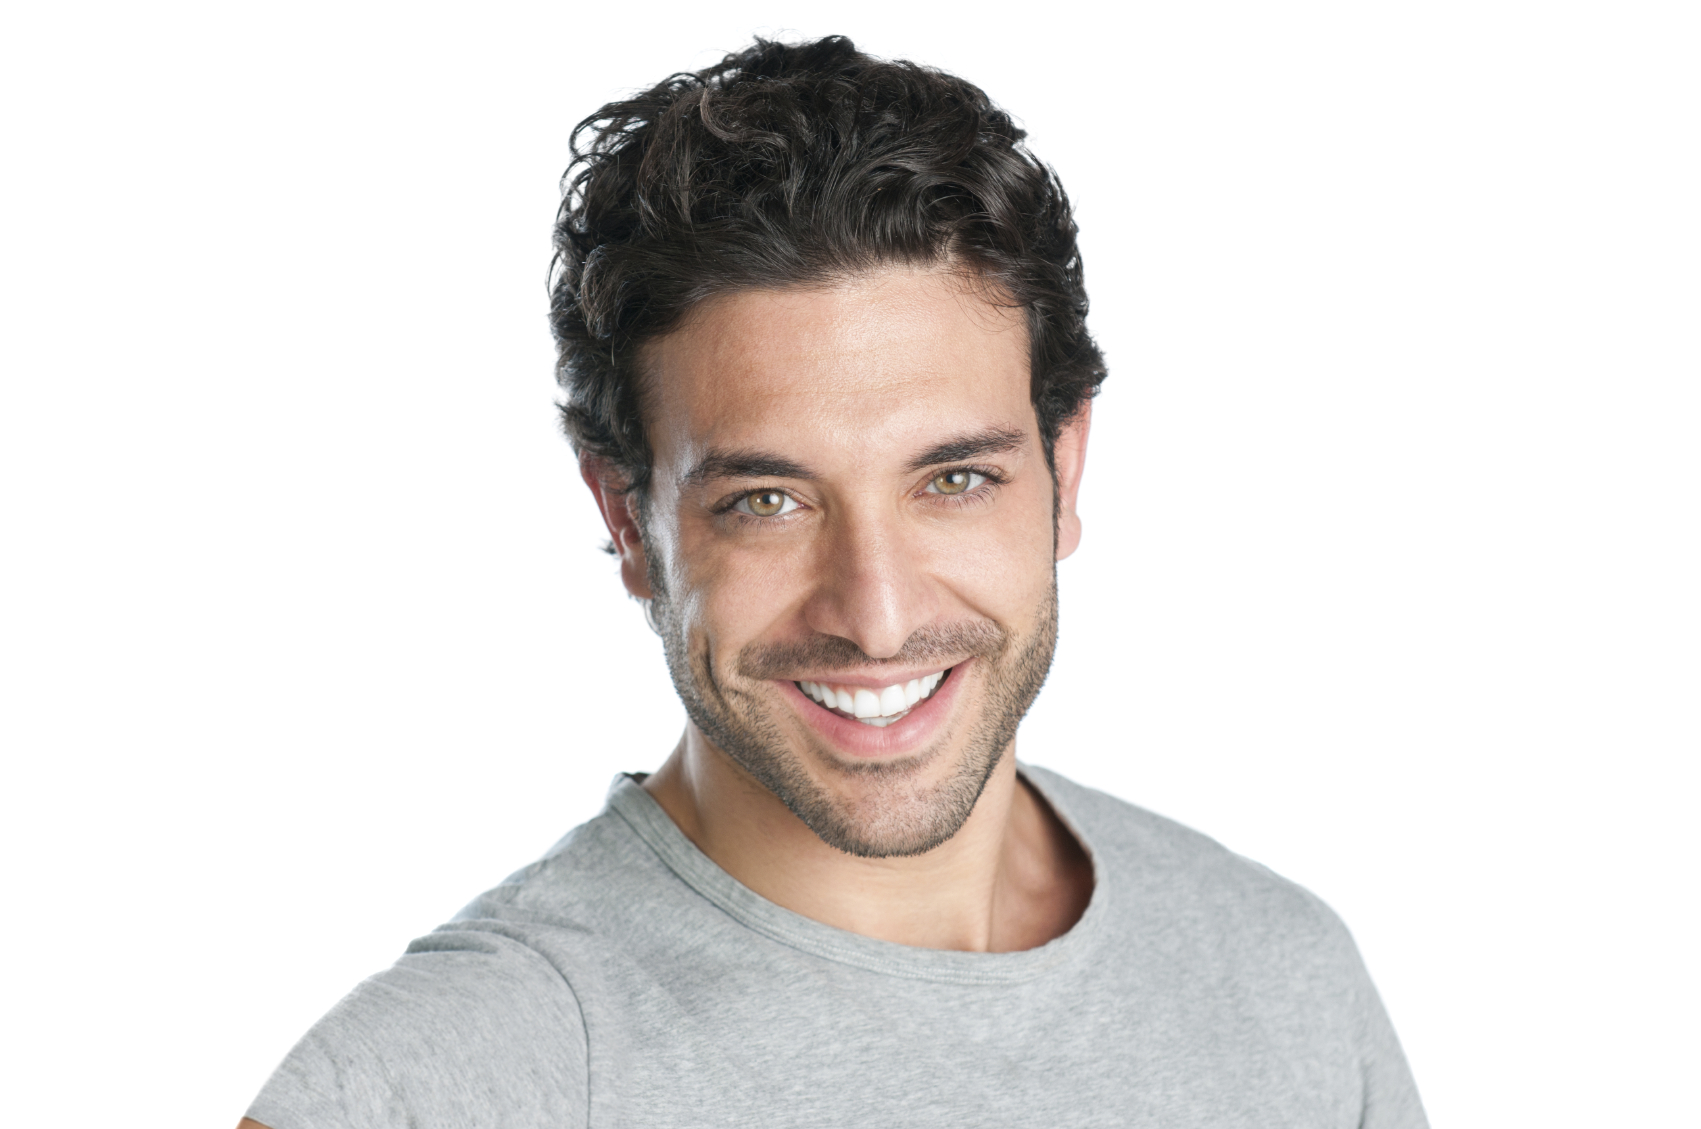
Gender: men